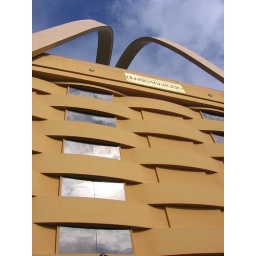
sky reflected in the windows of the basket